Indo-Greek Kingdom

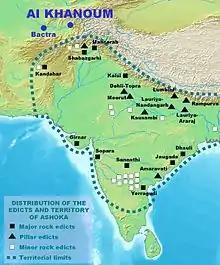
Greco-Bactria and the city of Ai-Khanoum were located at the very doorstep of Mauryan India.

Several statuettes and representations of Greek soldiers have been found north of the Tien Shan, on the doorstep to China, and are today on display in the Xinjiang museum at Urumqi (Boardman).